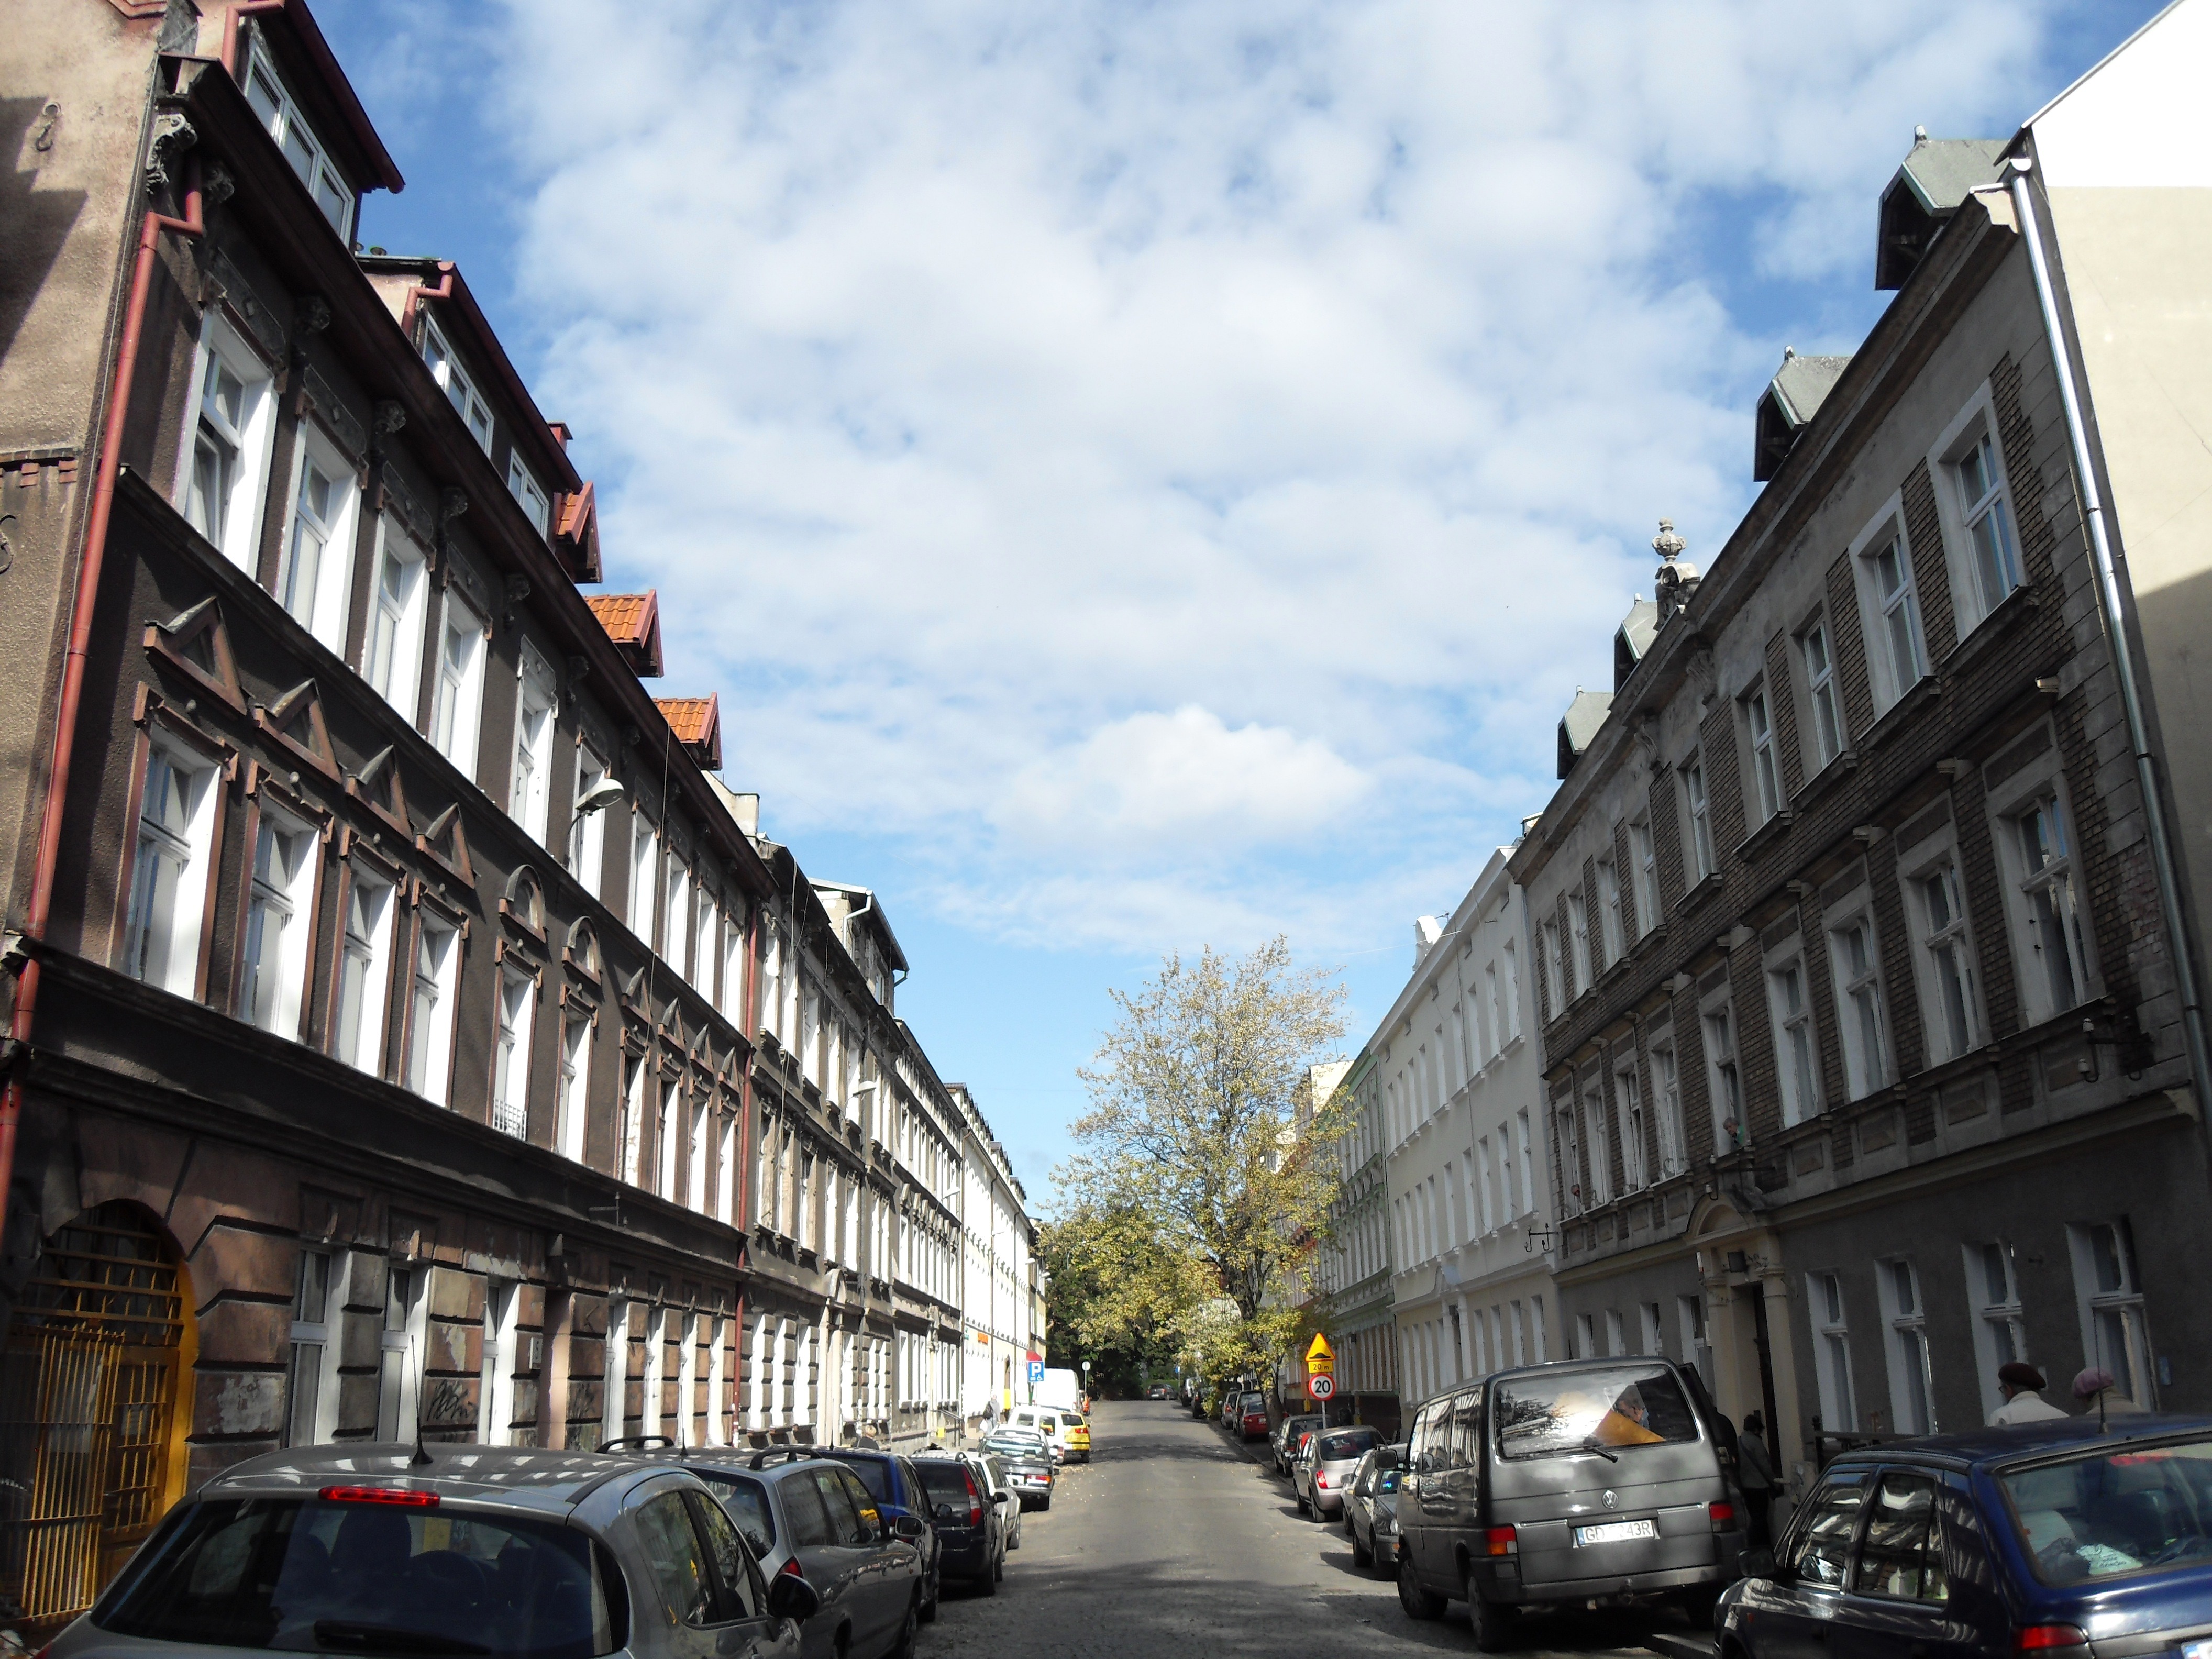
architecture, sky, road, street, town, city, urban, cityscape, downtown, summer, spring, facade, outside, clouds, buildings, infrastructure, poland, vehicles, cities, neighbourhood, gdansk, urban area, residential area, human settlement